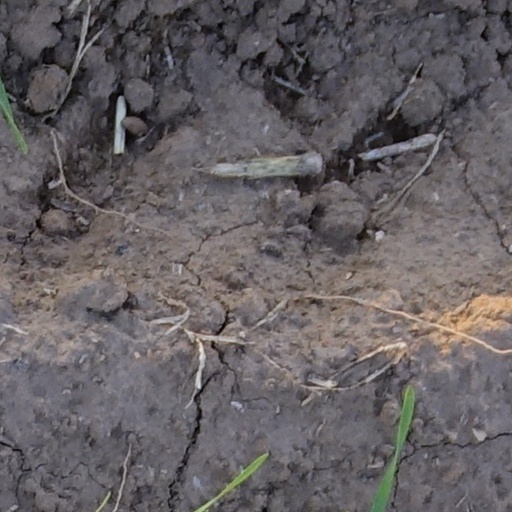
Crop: wheat